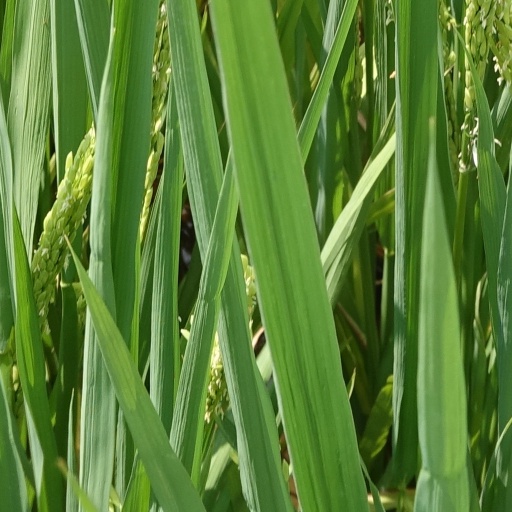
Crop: rice